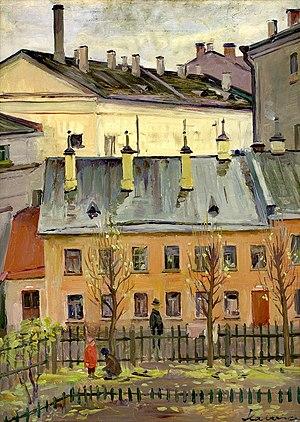
Maria Slavona, née Marie Dorette Caroline Schorer, est une peintre impressionniste allemande, née le 14 mars 1865 à Lübeck et morte le 10 mai 1931 à Berlin.